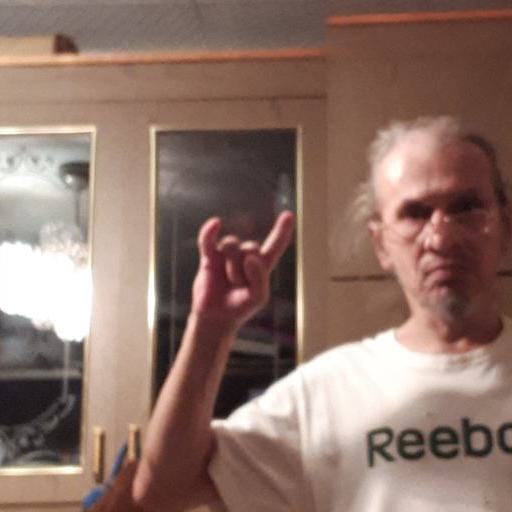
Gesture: rock